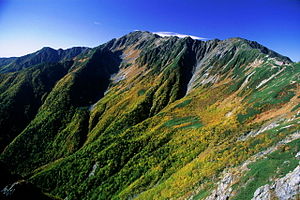
100 berømte japanske bjerge / Liste efter region / Chuburegionen
Aino - 3.189 m
100 berømte japanske bjerge er en liste over bjerge, sammensat i 1964 af bjergbestiger og forfatter Kyūya Fukada. Listen af bjergene har været genstand for NHK-dokumentarer og blev også gengivet i andre vandreturs-bøger.